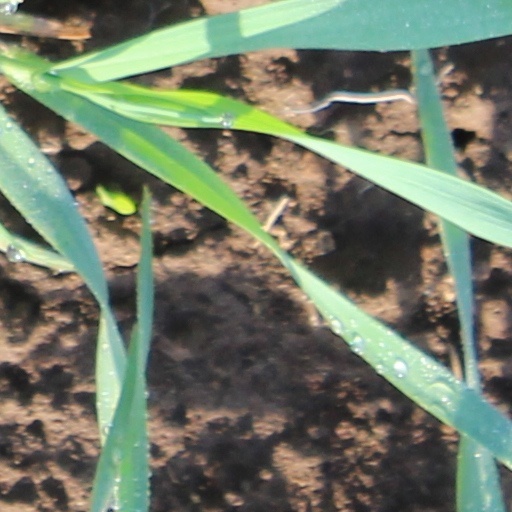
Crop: wheat